Propranolol

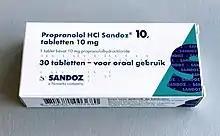
Propranolol blister pack

While once a first-line treatment for hypertension, the role of beta blockers was downgraded in June 2006 in the United Kingdom to fourth-line, as they do not perform as well as other drugs, particularly in the elderly, and evidence is increasing that the most frequently used beta blockers at usual doses carry an unacceptable risk of provoking type 2 diabetes.